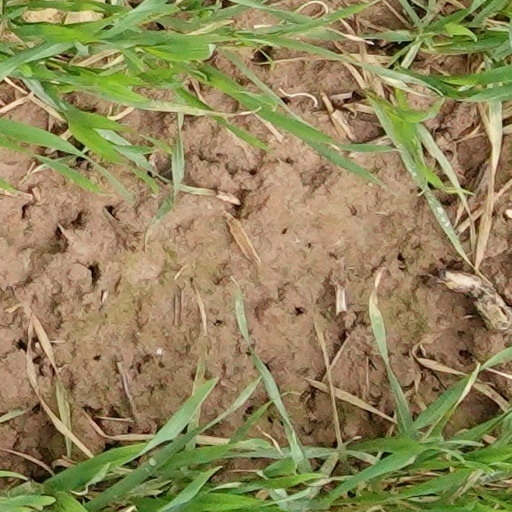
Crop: wheat